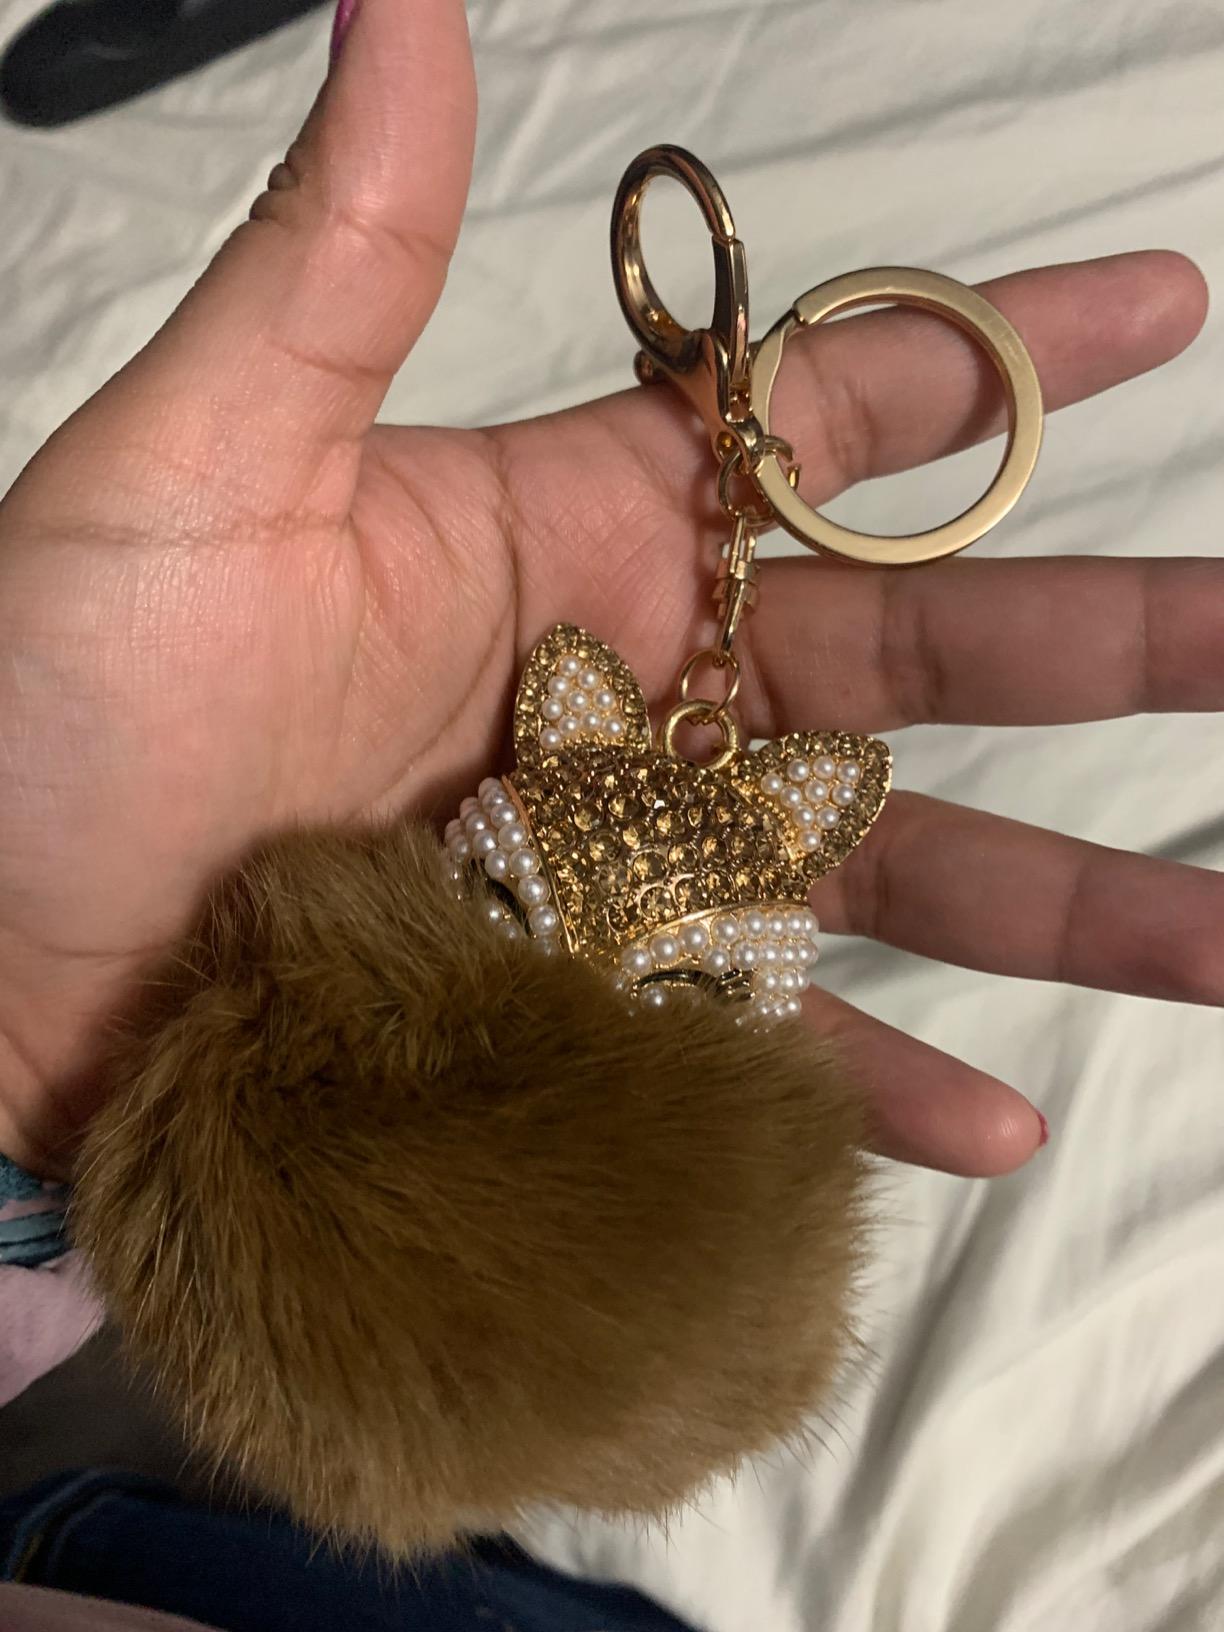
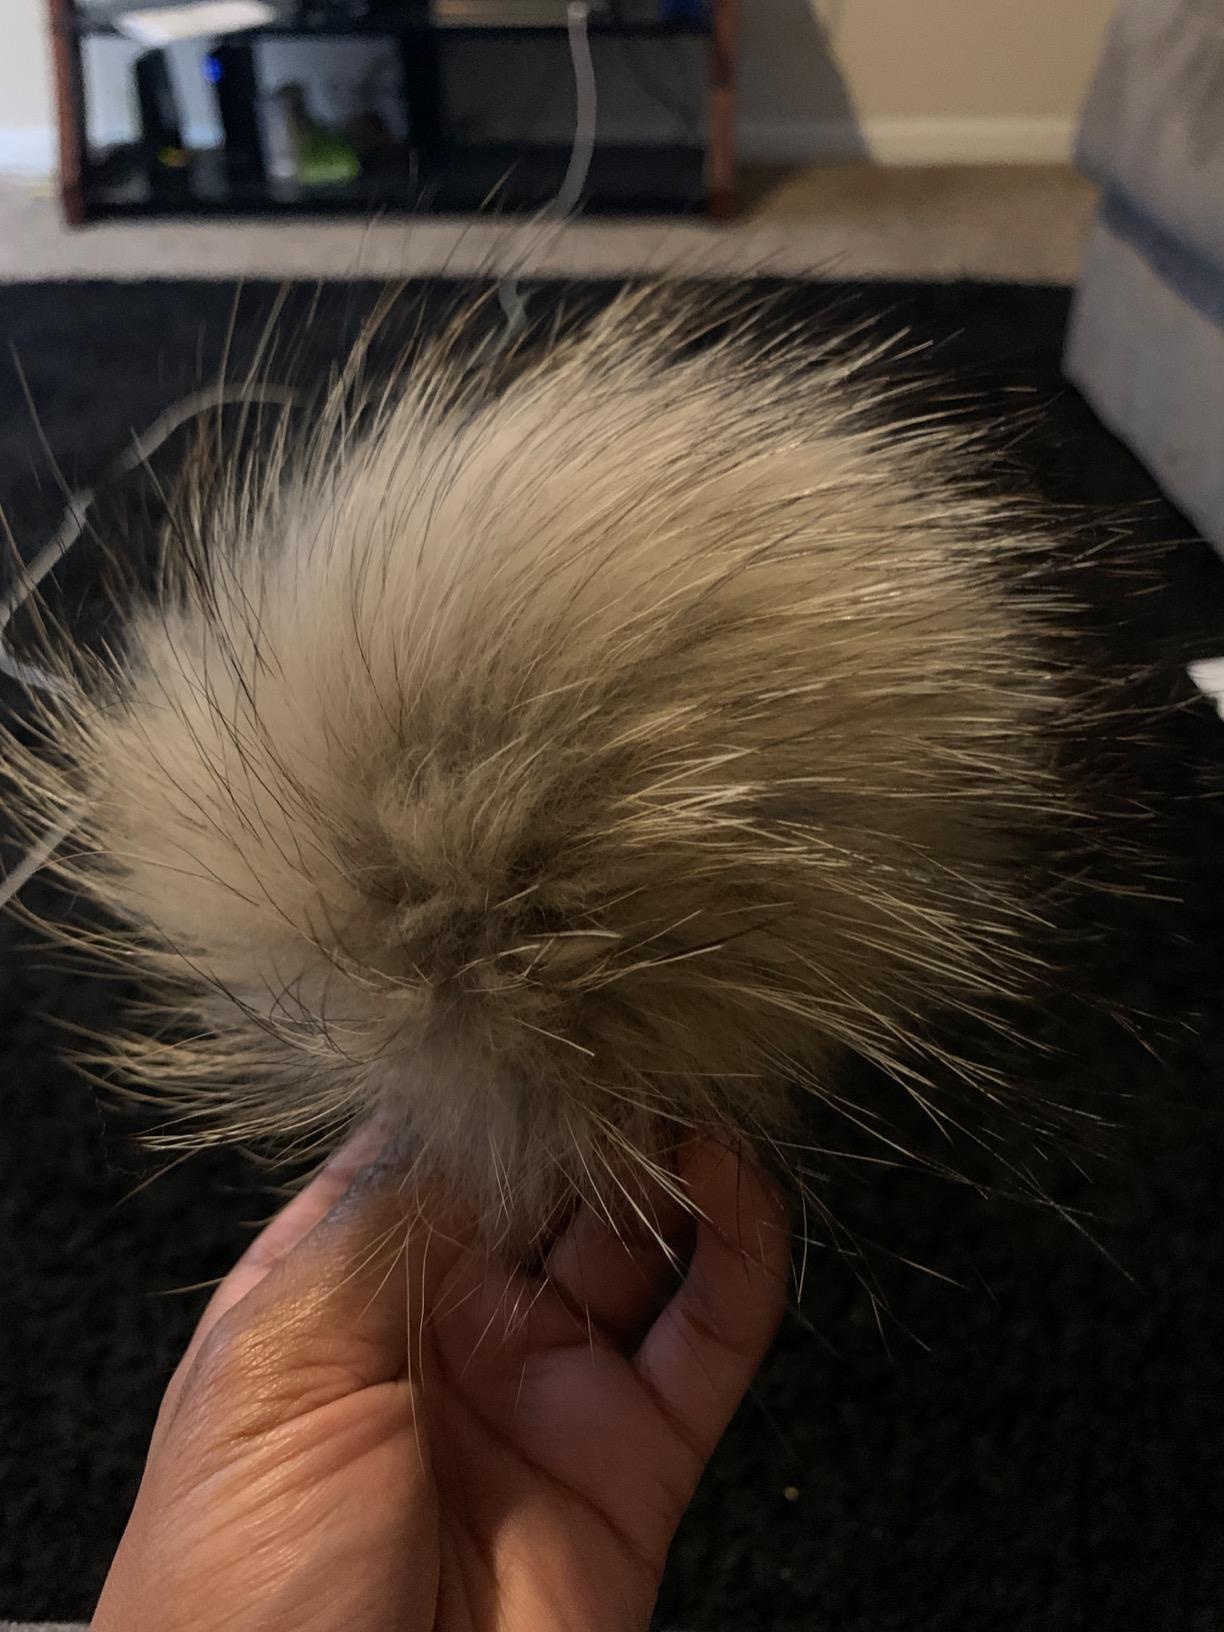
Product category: accessories_keychain
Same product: no